Consolacion

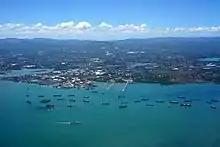
Aerial view of Consolacion

70% of the total area of the town is above or highland mountains and 18% foreshore land. The contours are irregular and the highest point is about above sea level.